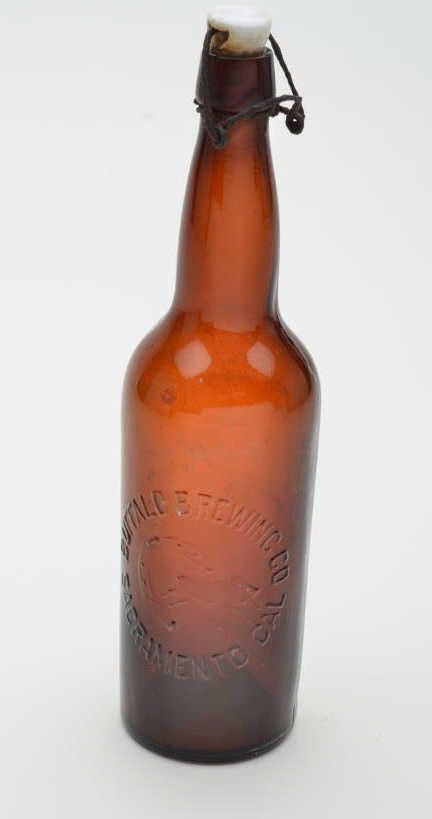
Waste category: glass